1964 split in the Communist Party of India

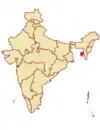
Tripura

During the 1964 split the party was divided evenly between the two parties, but much of top leadership in Mysore State sided with CPI(Left). In Mangalore and Kolar Gold Fields some key trade union leaders joined CPI (Left). CPI(Right) built up its state unit from scratch during years following the split, whereas the CPI(M) state unit was plagued with factionalism and went into a period of decline.